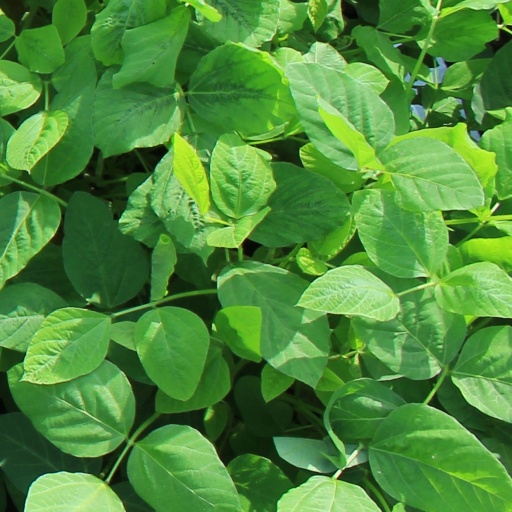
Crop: soybean